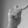
ASL letter: T